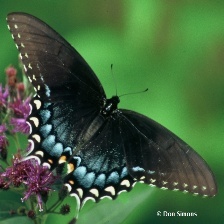
Species: YELLOW SWALLOW TAIL